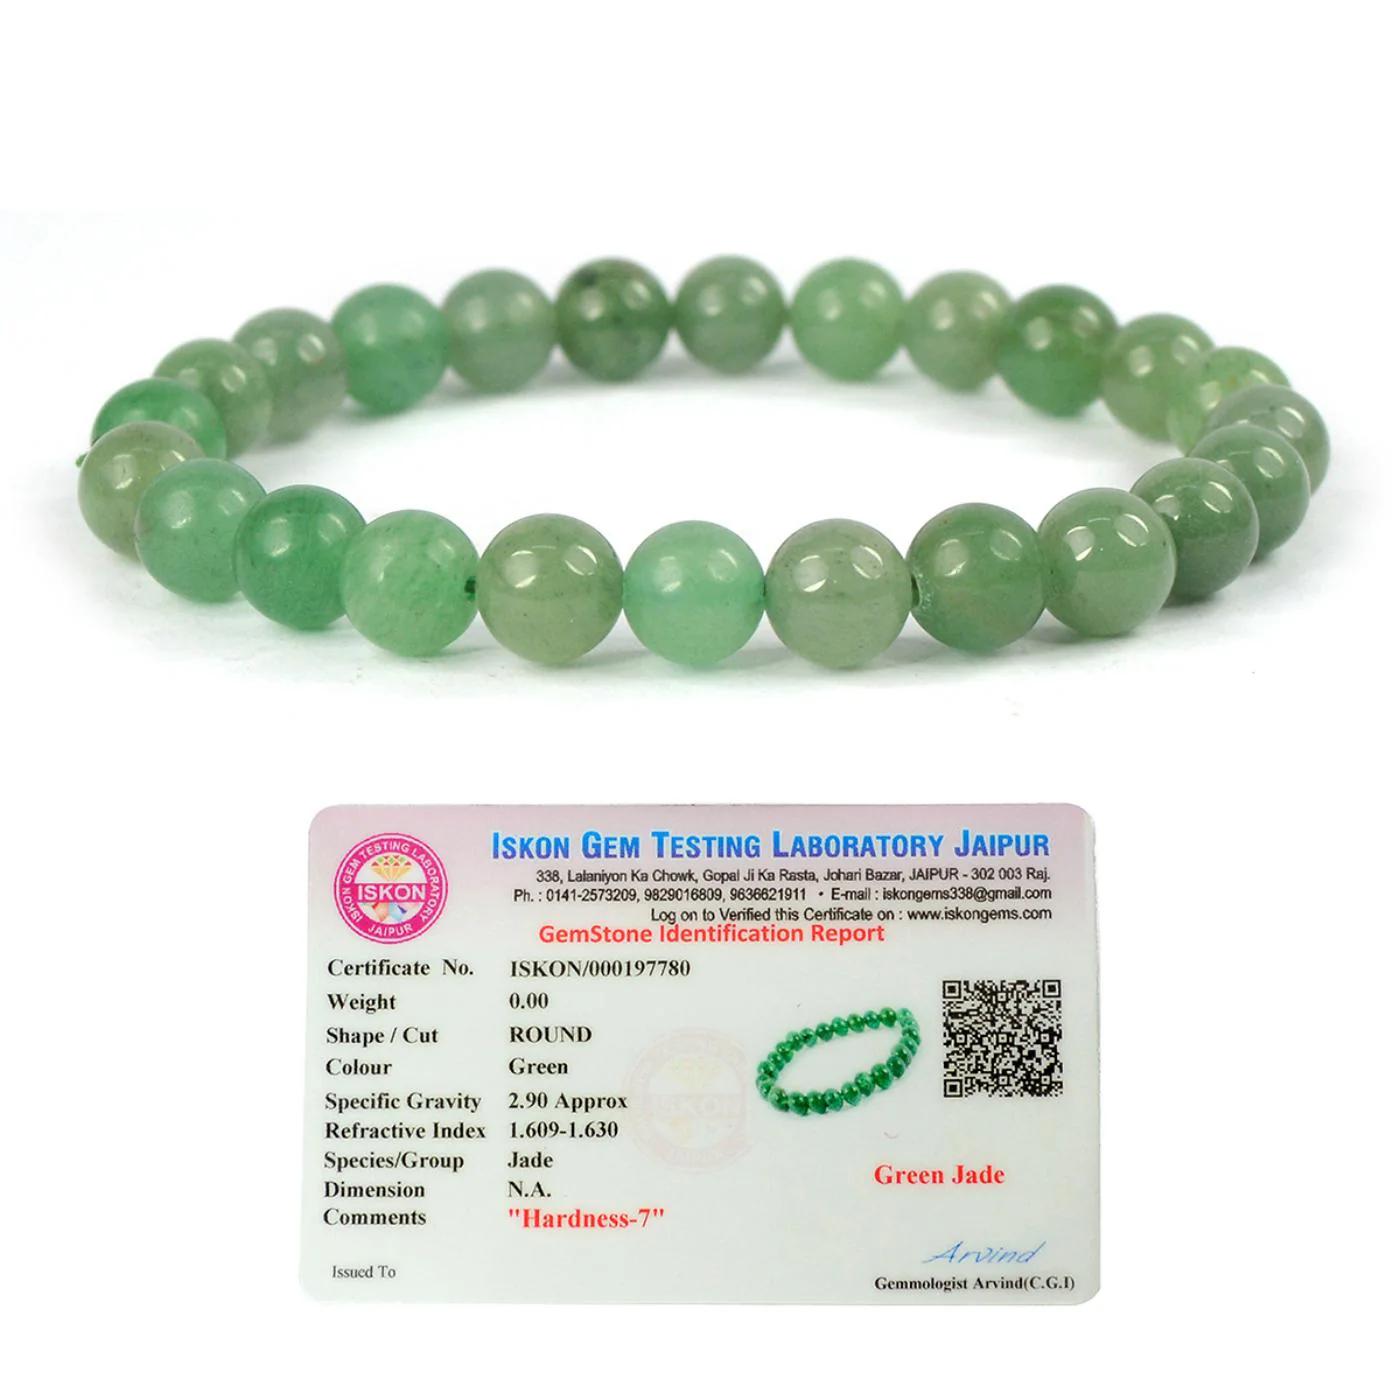
Reiki Crystal Products Green Jade Certified Bracelet Round Bead 6 mm Bracelet for Reiki And Crystal Healing
Type: Bracelets & Bangles
Brand: Reiki Crystal Products
Price: Rs. 499
Stretchable Elastic Handmade Natural Crystal Stone Bracelet | Diameter : 2.5 Inch. | Stone Size - 8 mm | Charged By Reiki Grand Master & Vastu Expert
Features: Stretchable Elastic Handmade Natural Crystal Stone Bracelet | Diameter : 2.5 Inch. | Stone Size - 8 mm | Charged By Reiki Grand Master & Vastu Expert,Natural Healing Stone for Reiki Healing, Crystal Healing, Numerology, Tarot, Astrology, Vastu, Angle Healing & Feng Shui,100% Authentic, Original and Natural Healing Stone / Crystal - small holes, crack marks on the surface or inside the stones are often visible,Material : Natural Healing Stones See Images & Product Description For Healing Properties /Advantages,Stylish Party-Daily-Office-Casual Wear Reiki Healing Stone Bracelet for Men, Women, Boys, Girls. Best for Gifting & Personal Use.
Included: Pack of 1 X Green Jade_8mm_Certified_Bracelet